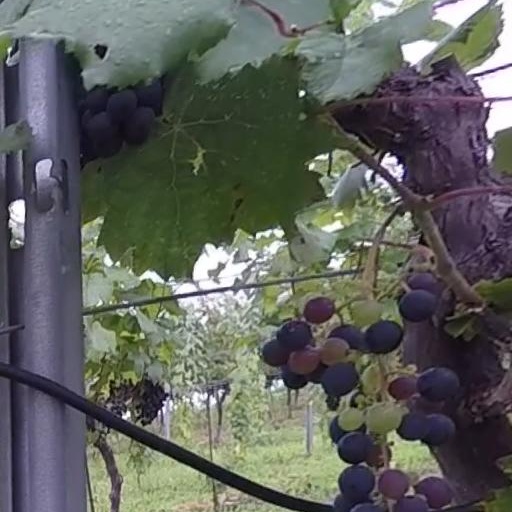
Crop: grape